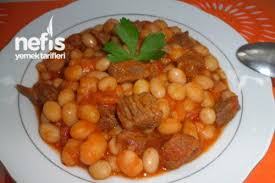
Yemek: kuru_fasulye